50th Light Anti-Aircraft Brigade (United Kingdom)

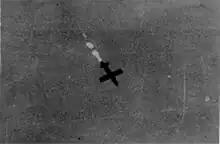
V-1 in flight over Antwerp

The HAA units were using the new No 10 Predictor (the Bell Labs AAA Computer) and No 3 Radar combination. The Mixed units arrived from England with static Mark IIC 3.7-inch guns equipped for powered gunlaying, loading and fuze-setting, all operated remotely from the No 10 predictor. This fire-control system provided complete automation of the process of engagement, apart from ammunition supply, and had proved very successful against V-1s in Air Defence of Great Britain's Operation Diver.